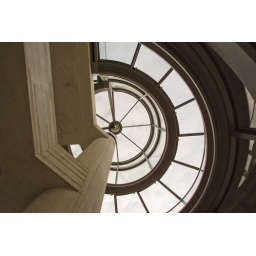
The glass cupola in the IM Pei building